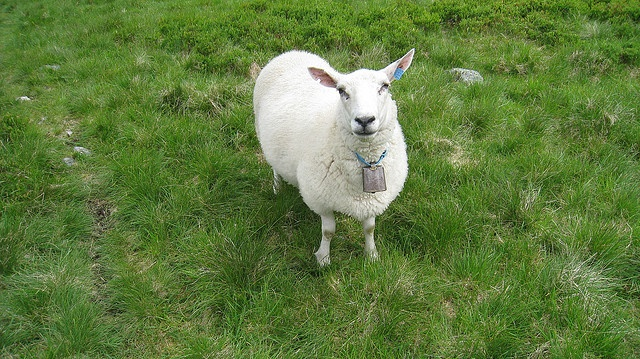
The sheep is wearing a bell with a blue cord around its neck.
A sheep standing on its own in the grass.
A lamb is looking up while standing in a field of grass.
A large white sheep is staring at the camera.
a sheep that is standing up in some grass